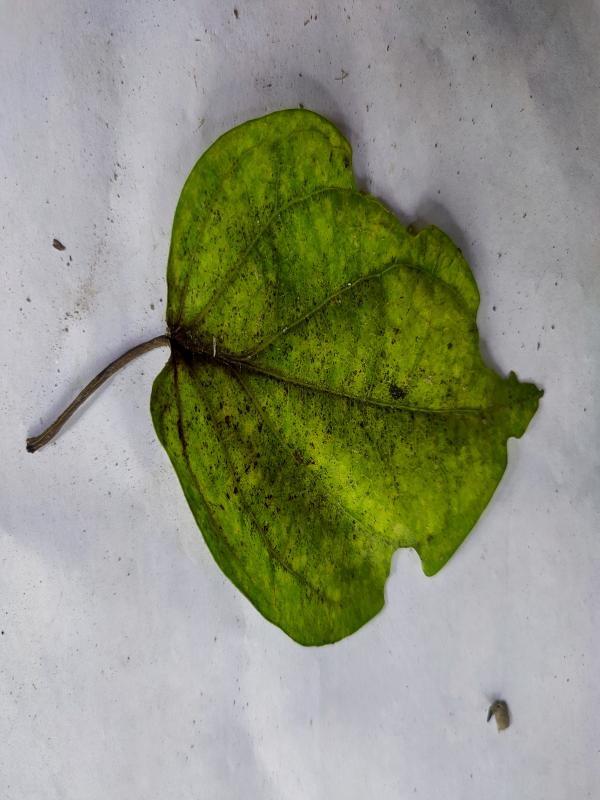
Label: Dried_Leaf